The Raw Shark Texts

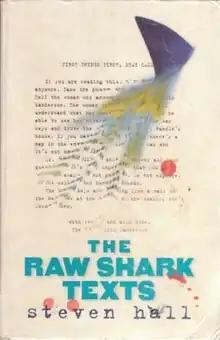

The Raw Shark Texts is the debut novel by British author Steven Hall, released in 2007. The book was released by Canongate Books in the US and the UK and published by HarperCollins in Canada. The title is a play on "Rorschach Tests", which are inkblot tests. The novel is a work of Meta-fiction which uses Concrete poetry, linguistic jokes and cultural references. It is the story of an amnesiac re-discovering his past life through a surreal collection of clues he has left himself while evading a steampunk villain and the shark of the title.